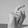
ASL letter: X